Robert Michael (footballer)

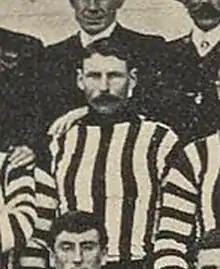
Michael in 1906

Robert Michael (13 June 1879 – 20 March 1963) was an Australian rules footballer who played with Collingwood in the Victorian Football League (VFL). He is the great grandfather of triple premiership player Mal Michael.